Boxmeer Castle

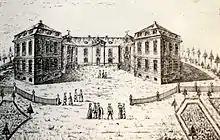
Boxmeer Castle in 1786

The medieval Boxmeer Castle was not necessarily that large. On old pictures it is shown as a rather irregular water castle. Ground plans and other pictures show that it had two moats. The first around the castle proper, the second around the castle and the outer bailey. It later developed into a fortress. A map dated between 1803 and 1820 shows the castle with 5 bastions. These bastions are also shown on pictures, and in the background of a picture.